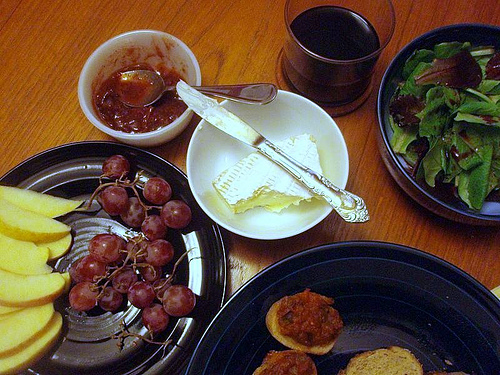
user: Given an image and a question. Answer the question in a short answer. Question: What is the red sauce at the end of the knife made of? Short Answer:
assistant: tomato